Nathaniel Parker Gage School

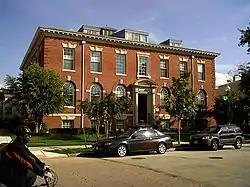
Nathaniel Parker Gage School in 2011

Nathaniel Parker Gage School is an historic structure located in the Bloomingdale neighborhood in the Northwest Quadrant of Washington, D.C. It was listed on the National Register of Historic Places in 2008. The building now houses condominiums.